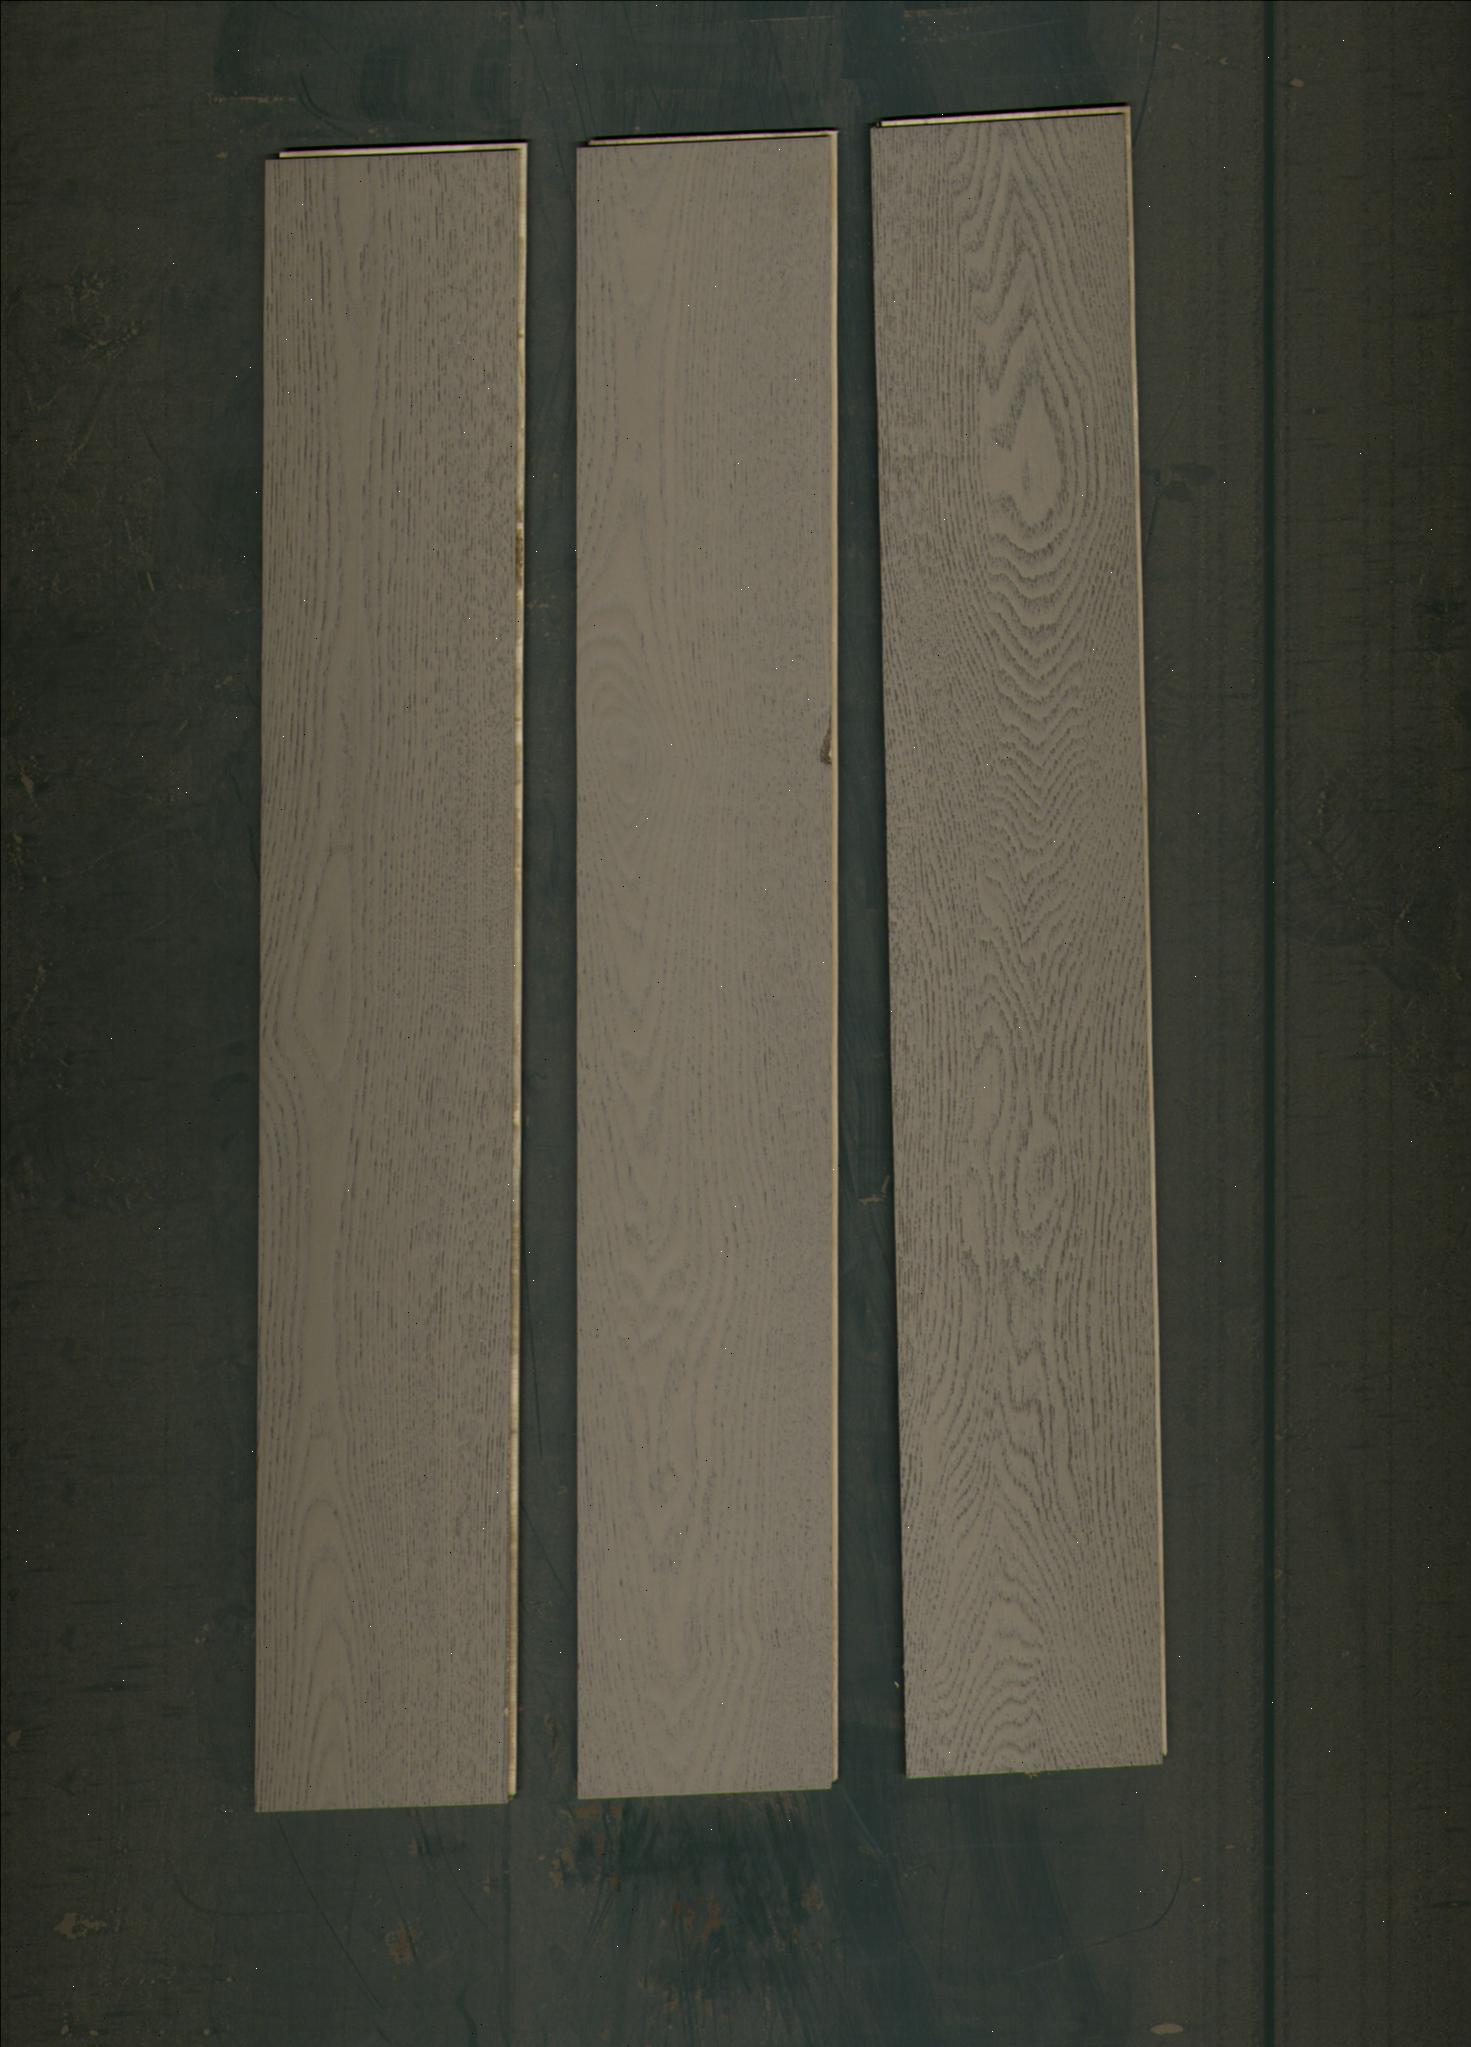
Label: mixers